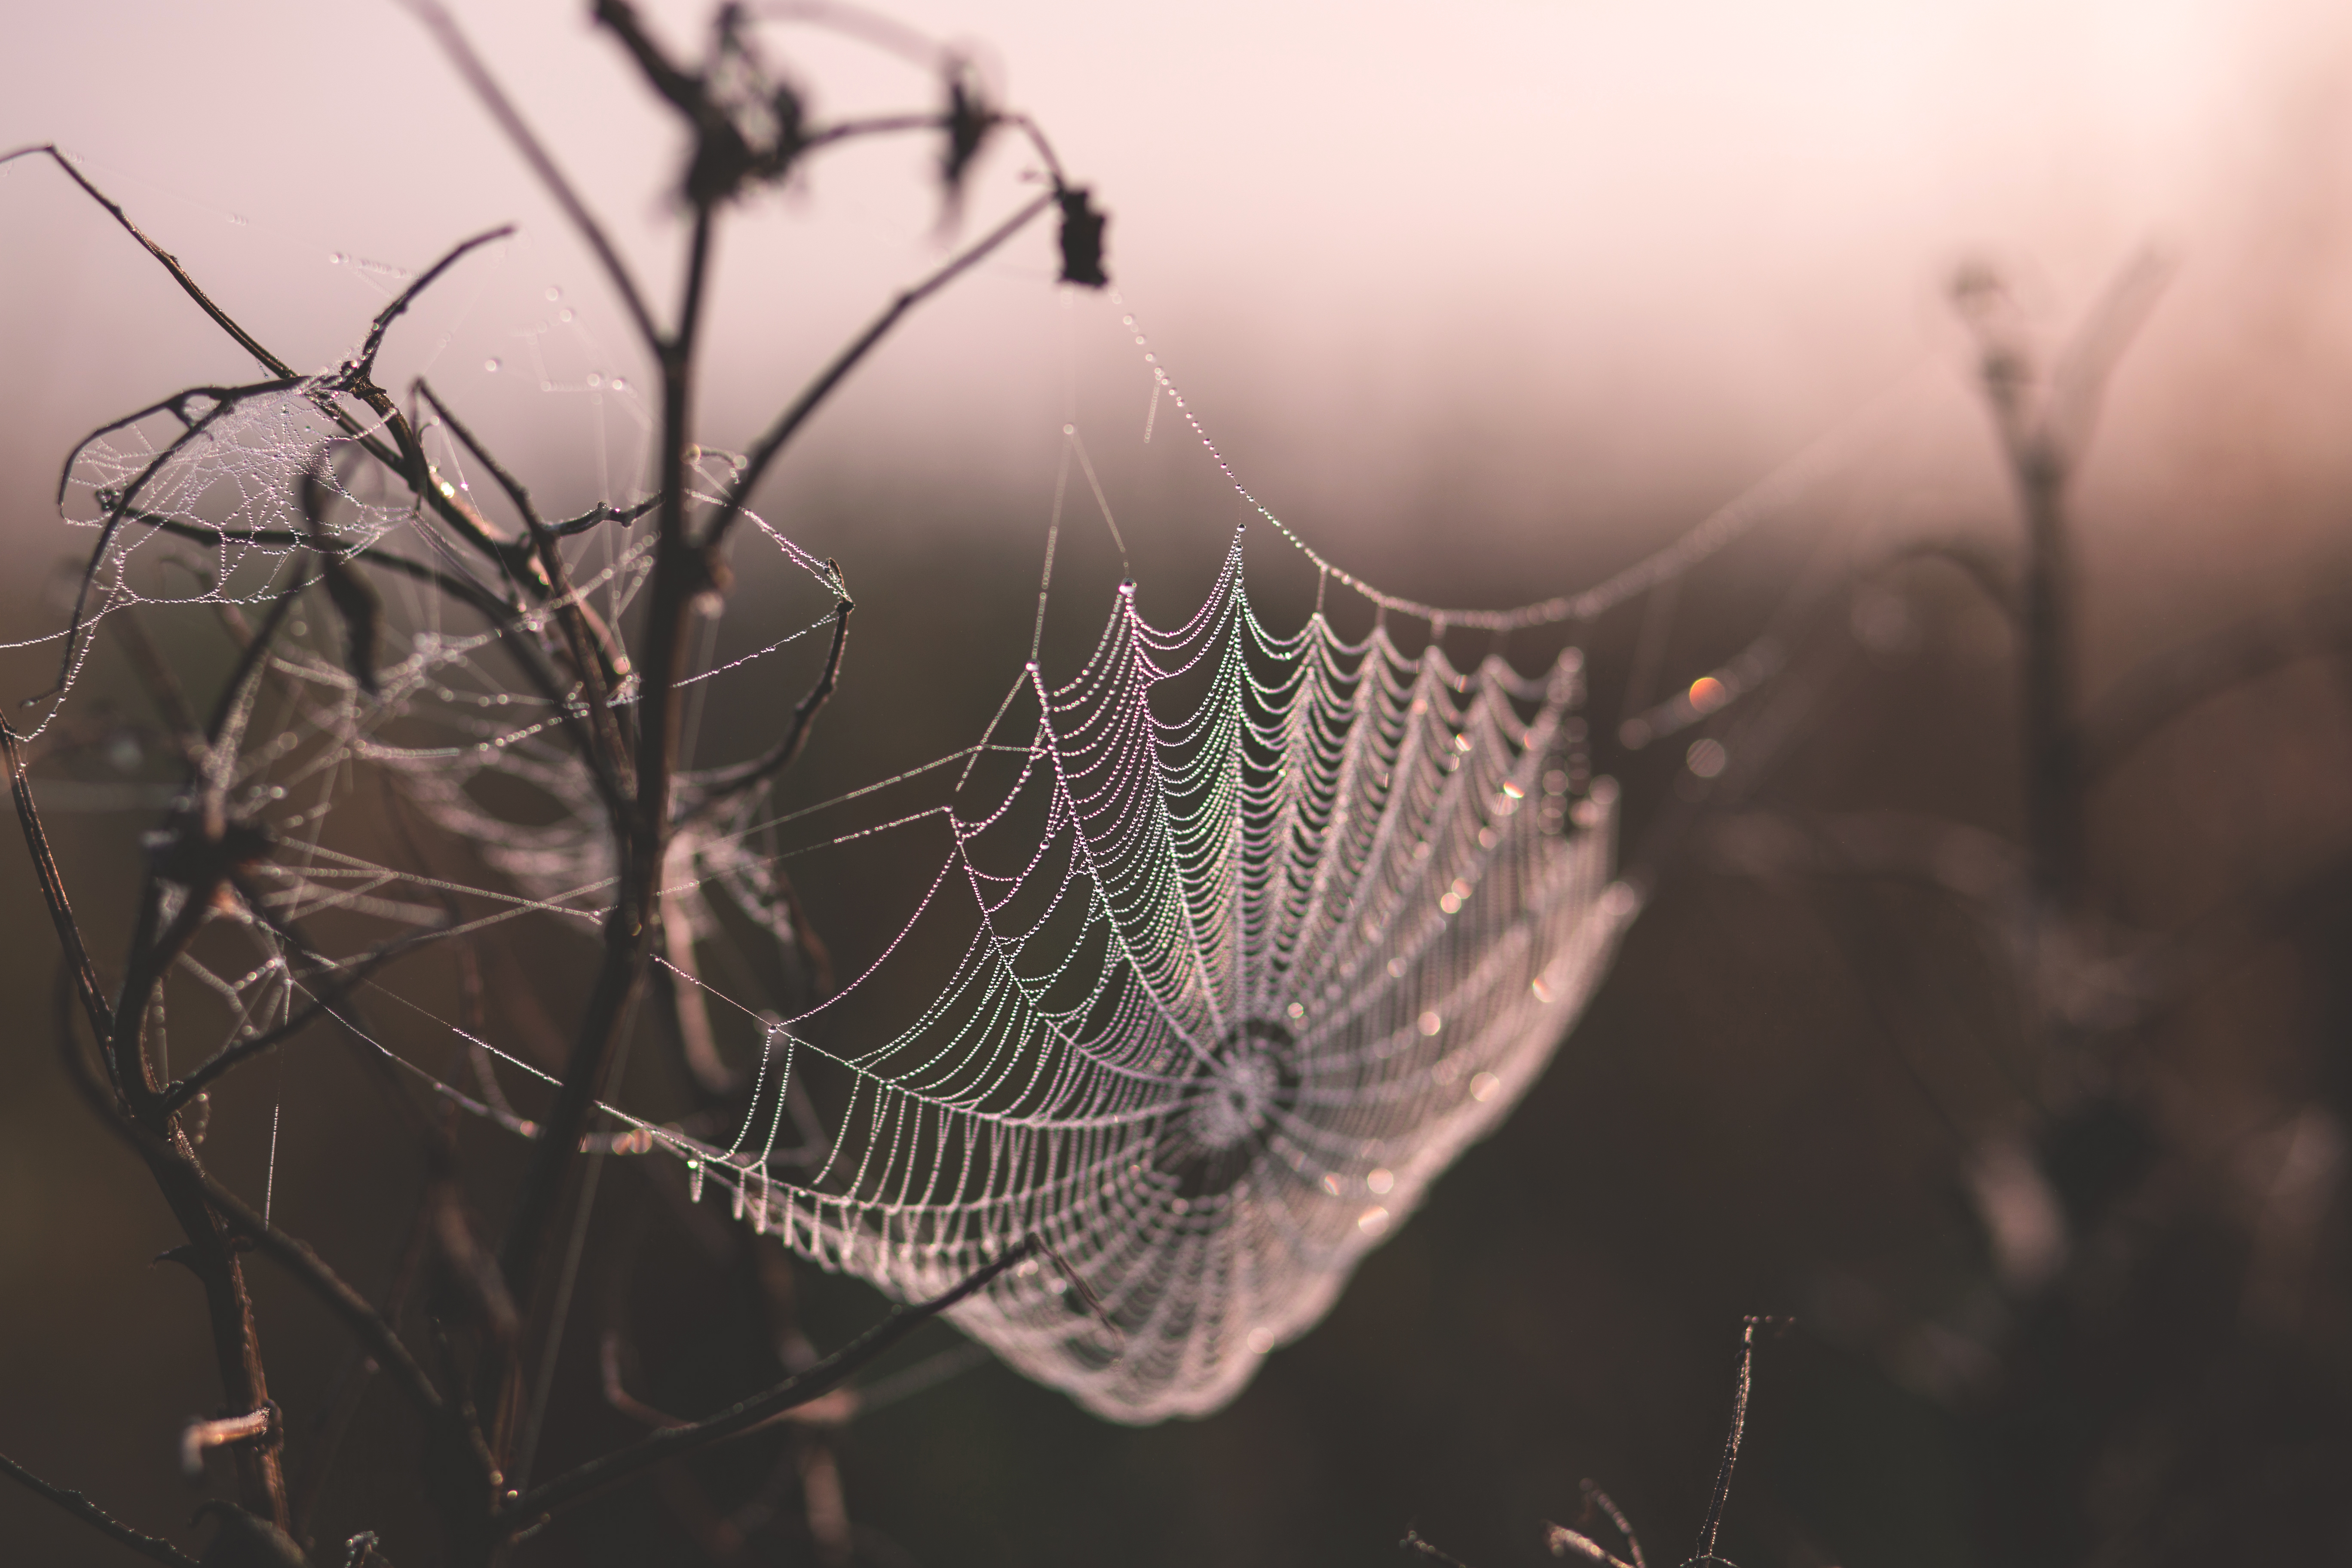
nature, branch, dew, photography, leaf, flower, wet, spiderweb, web, fauna, material, invertebrate, spider web, cobweb, close up, spider, twigs, arachnid, depth of field, moisture, macro photography, spider's web